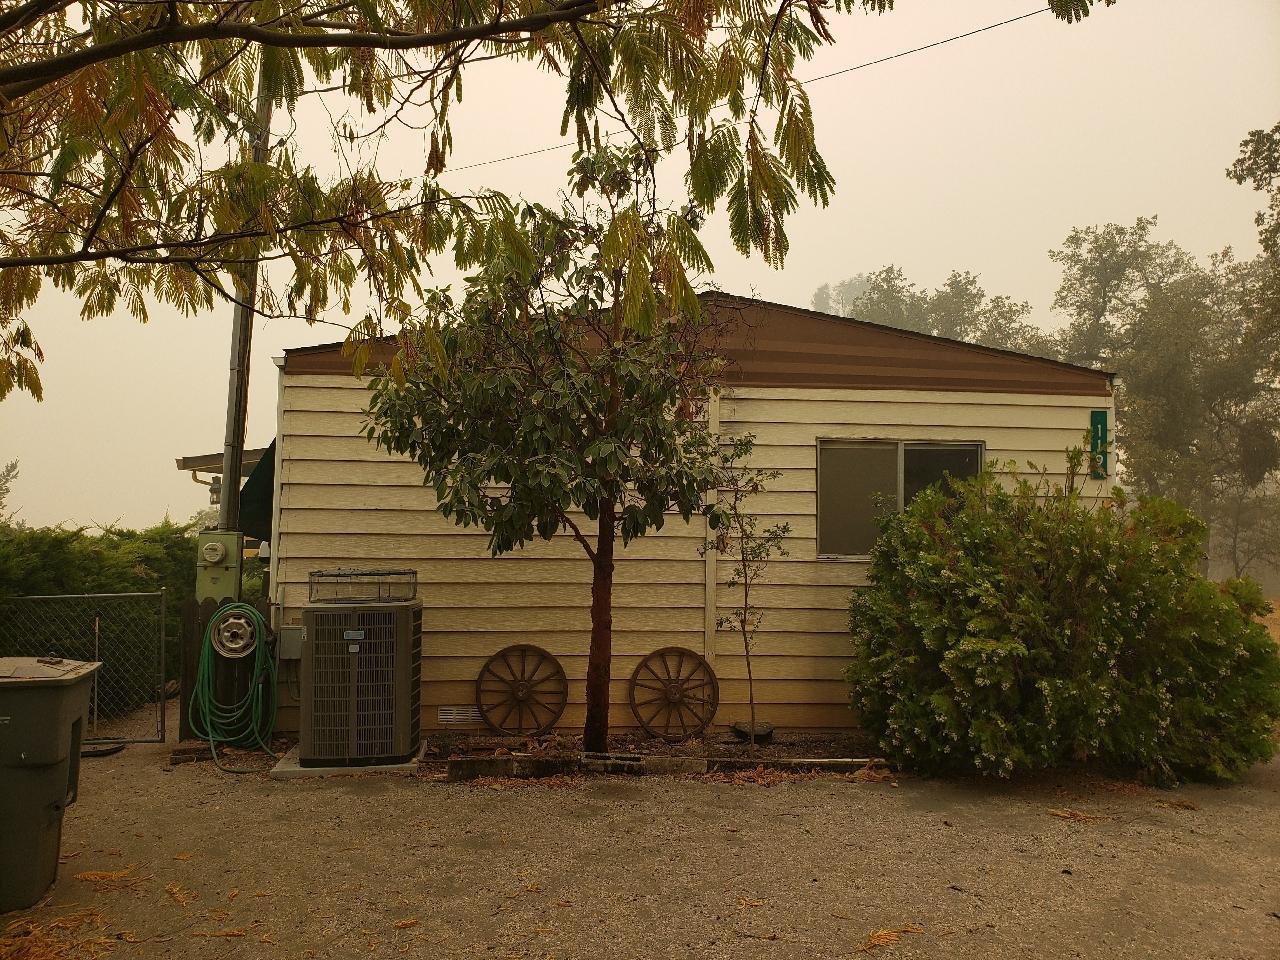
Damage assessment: no_damage